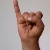
The image shows a hand gesture representing the letter 'I' in Indian Sign Language.